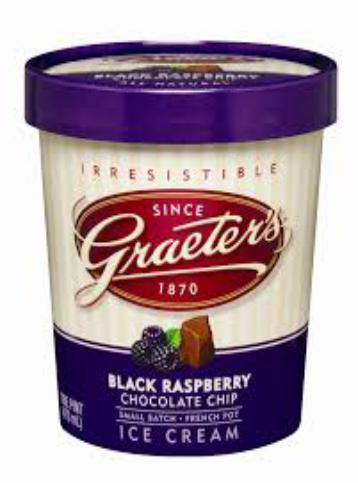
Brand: Graeter's
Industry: Food